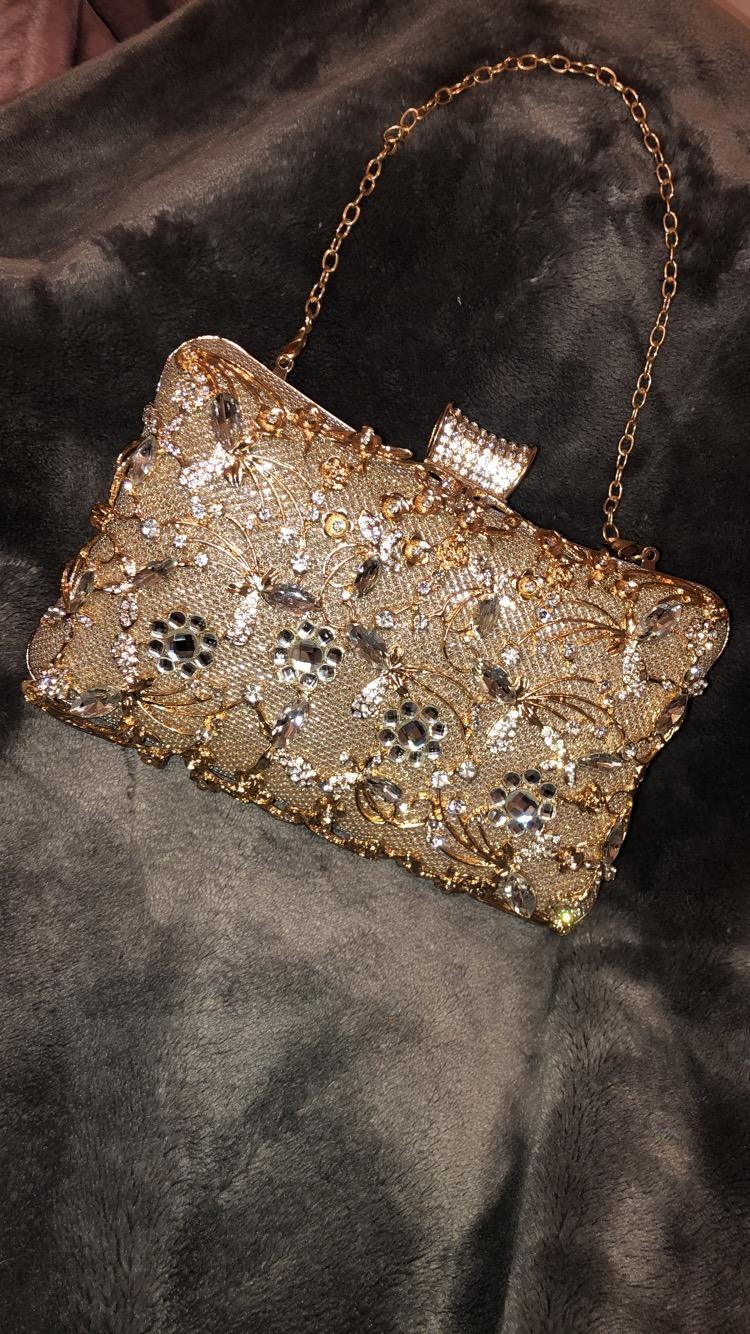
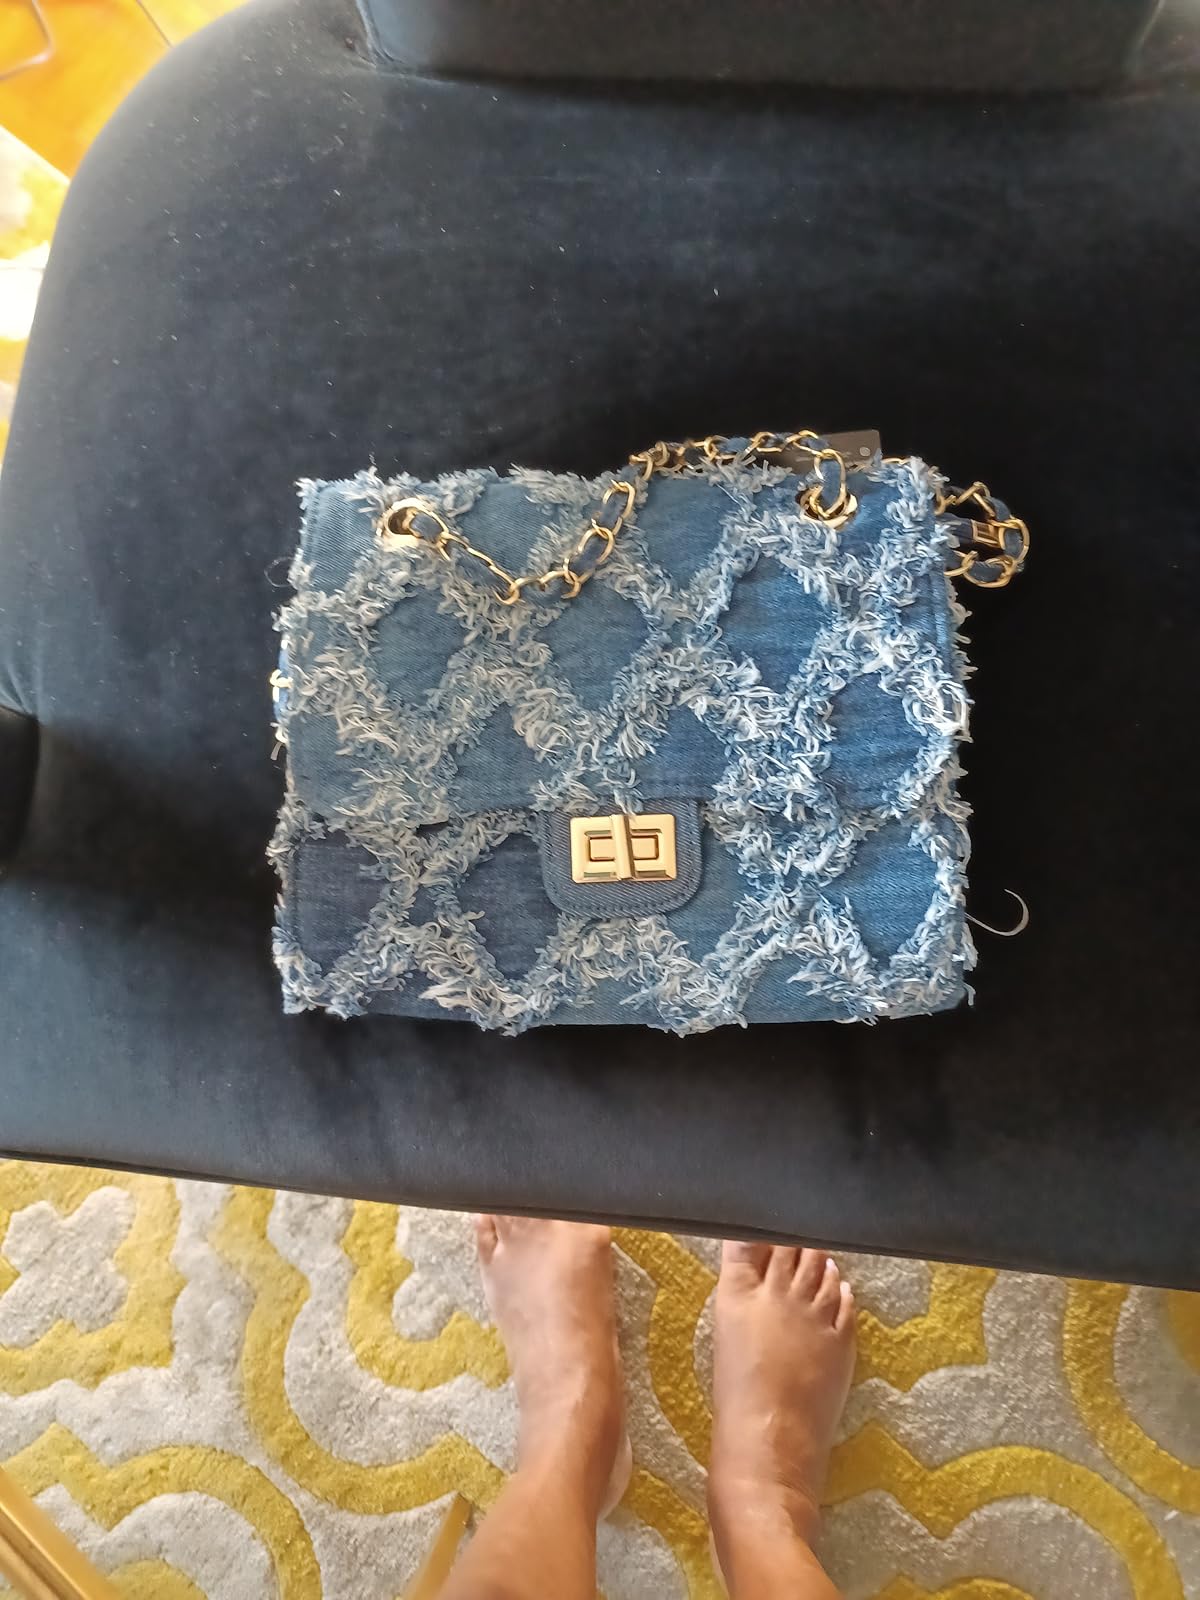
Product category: accessories_handbag
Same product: no